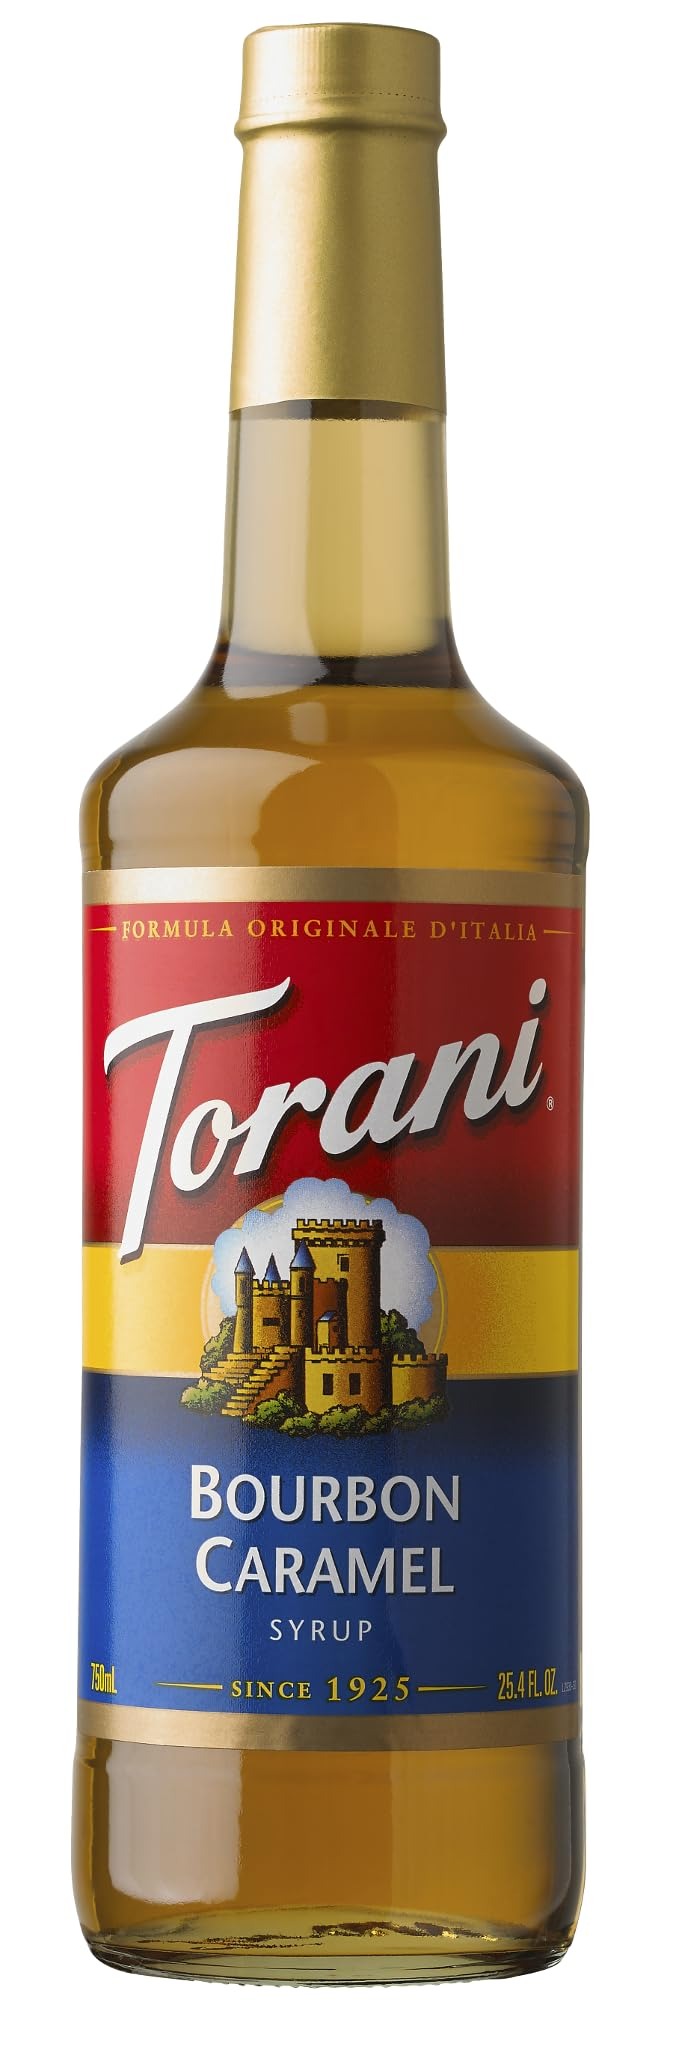
Item Name: Torani Bourbon Caramel Syrup 750ml
Product Description: The flavors of a classic America spirit and rich, buttery caramel have been melded to create Torani’s latest vintage: Bourbon Caramel Syrup. A nod to Torani’s post prohibition era, this flavor is a modern twist on a timeless favorite. Ingredients PURE CANE SUGAR, WATER, NATURAL FLAVORS, CITRIC ACID, POTASSIUM SORBATE (TO PRESERVE FRESHNESS), SODIUM BENZOATE (TO PRESERVE FRESHNESS), CARAMEL COLOR The nutrition information contained here is based on our current data. Because data may change from time to time, this information may not always be identical to the nutritional label information of products on shelf or purchased online.
Value: 25.5
Unit: Fl Oz

Price: 14.98